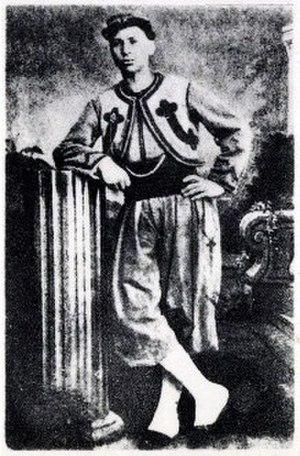
Augouard_en_1871_en uniforme de Zouave.
Mᵍʳ Prosper Augouard, missionnaire français de la Congrégation du Saint-Esprit, fut le second évêque responsable du Congo français et de l'Oubangui.